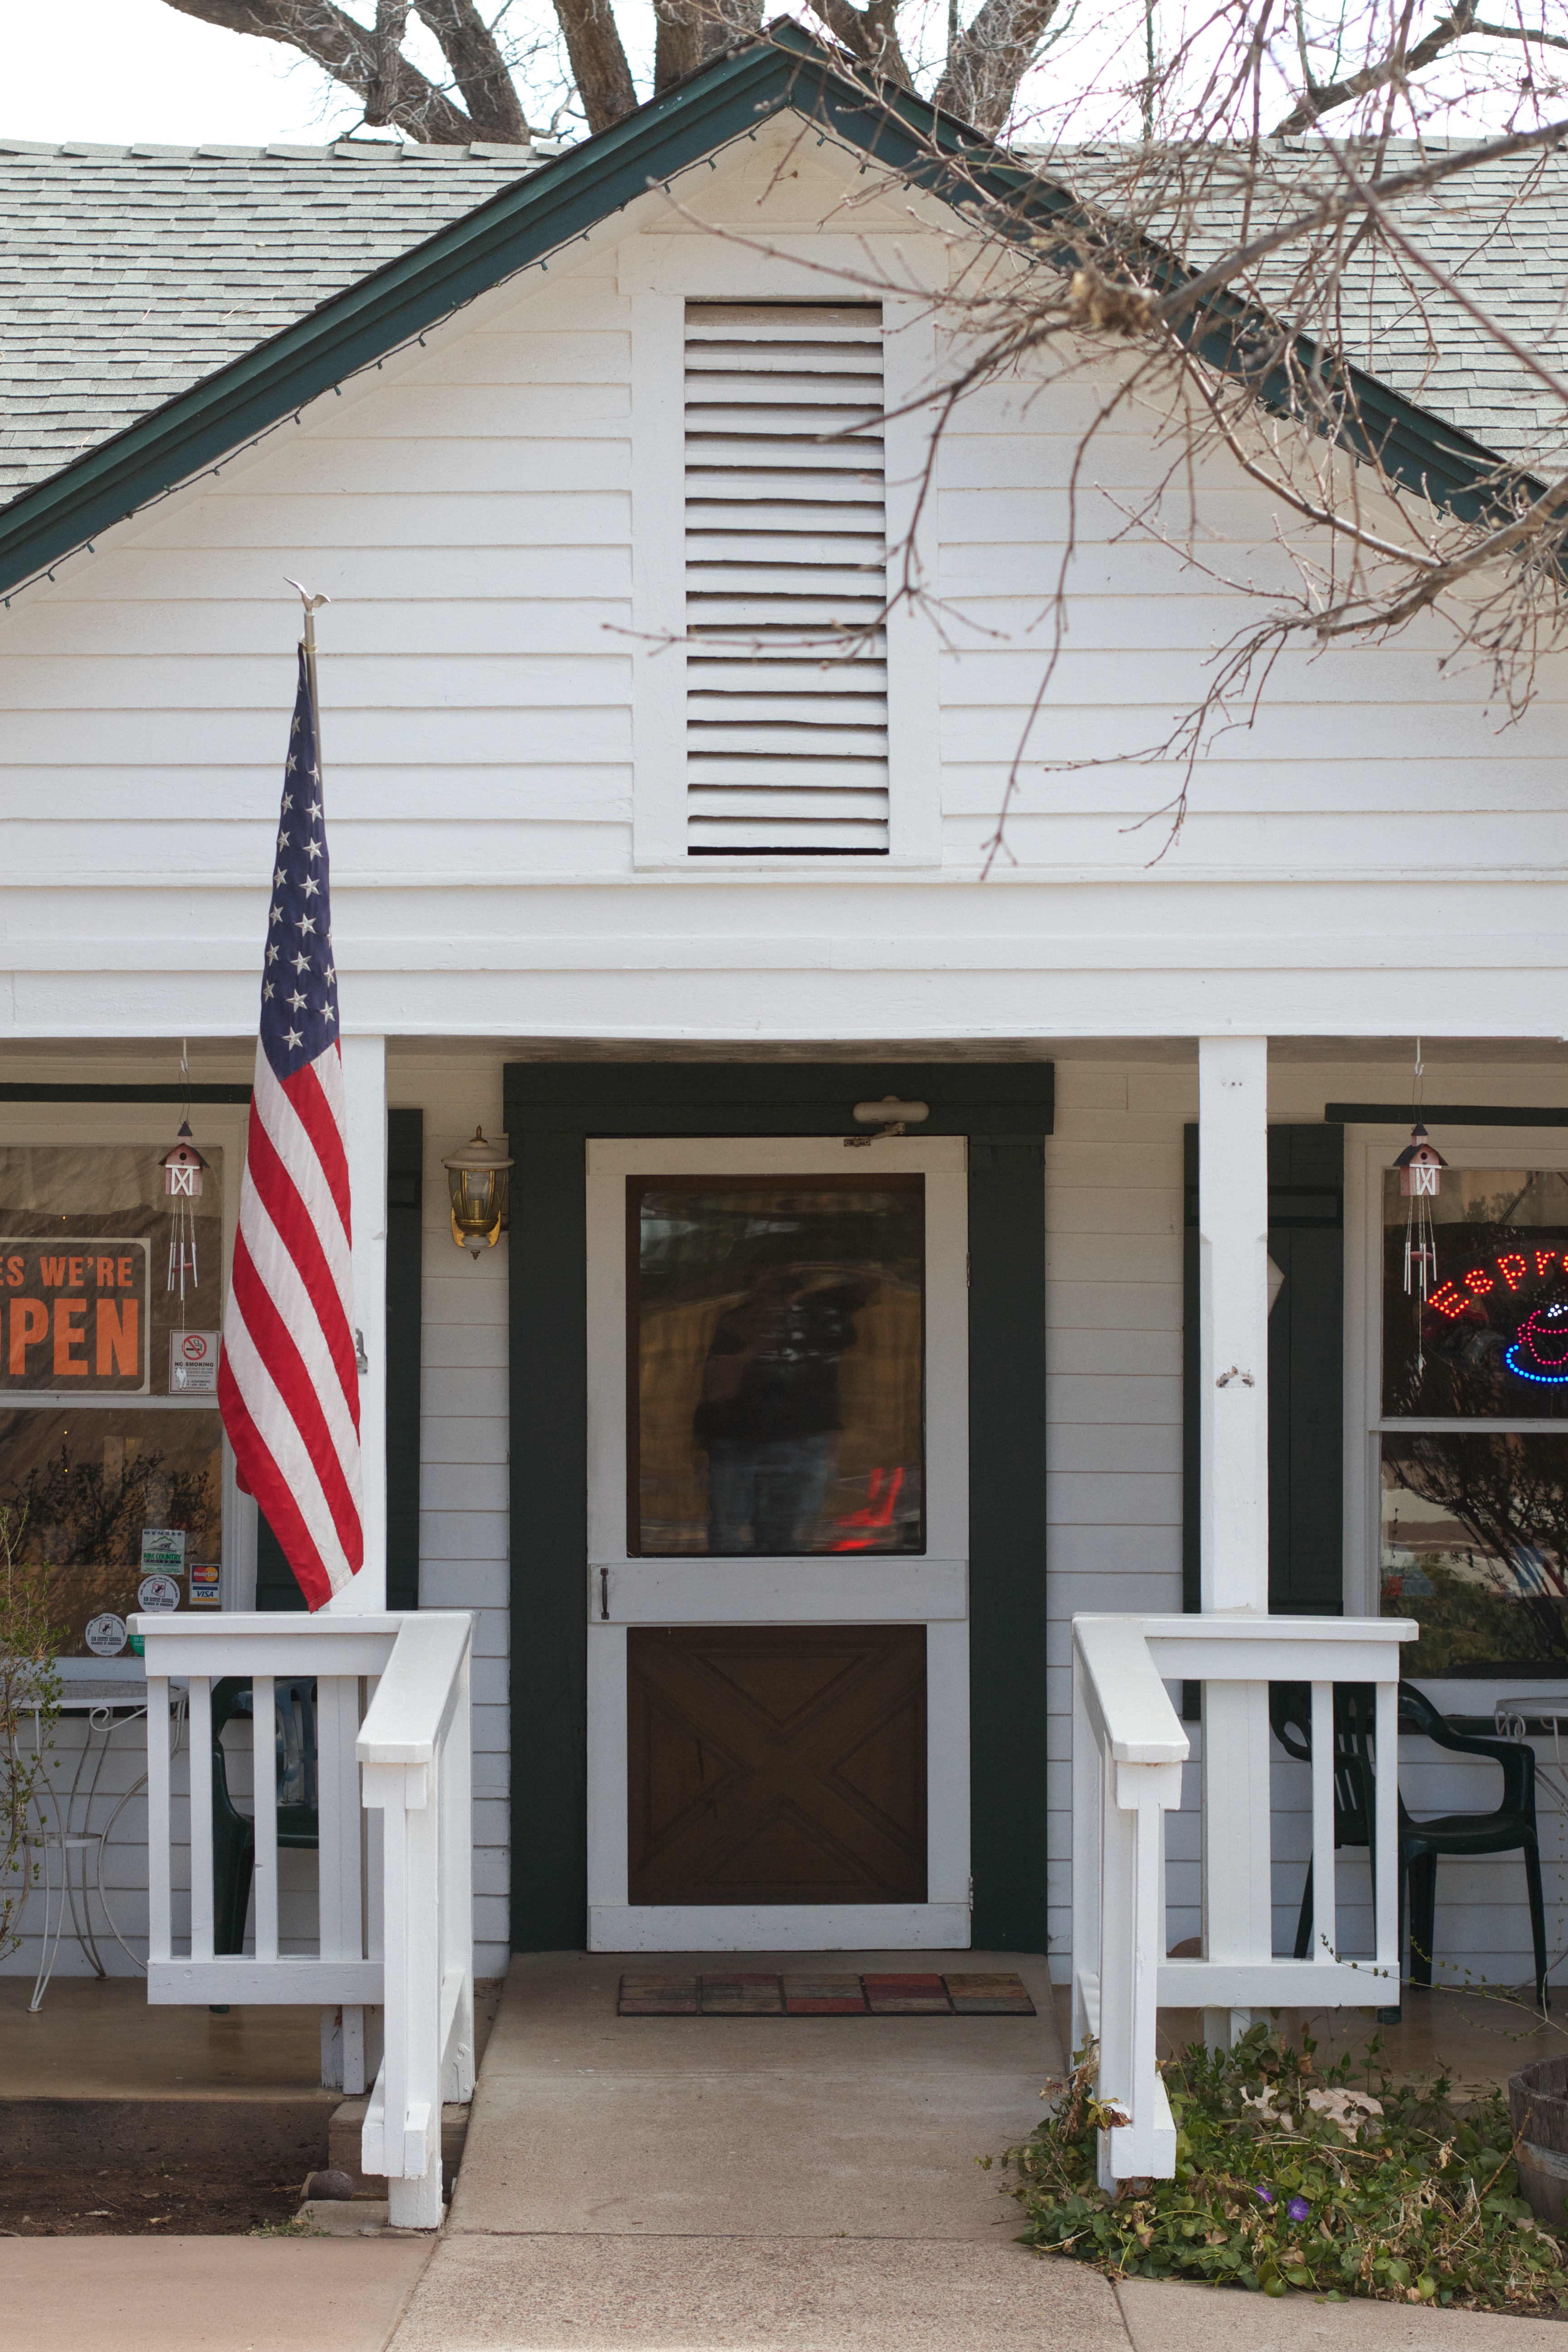
architecture, house, window, home, porch, cottage, facade, randallhouse, outdoor structure